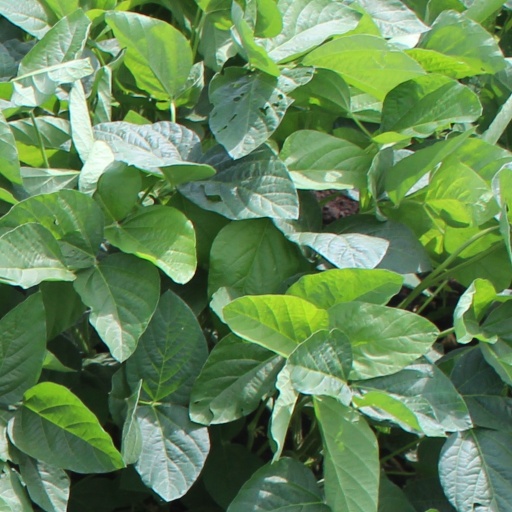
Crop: soybean